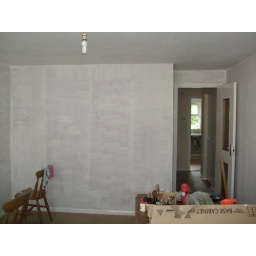
The red walls of the old flat were quickly dispatched by our previous landlord.